Transport in Bulgaria

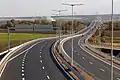
Europe motorway (A6) at Slivnitsa

In 1998 the first six kilometres of an often-interrupted 52 km standard gauge subway project (the Sofia Metro) opened in Sofia. Additional stations were later built, and in 2012 a second line opened. By April 2015 the total length was 36 km with 31 stations and Line 2 serving Sofia Airport. In 2016 the expansion of the network continued, as construction works on the third line commenced, and the system reached a total length of 40 km, with 35 stations along its two lines. In 2021, the metro was expanded to 52 km total length with 47 stations on 4 lines. Further expansions are expected in the period 2021–2027.